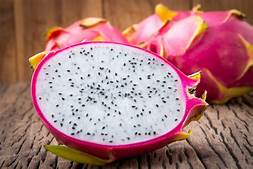
Label: Dragonfruit